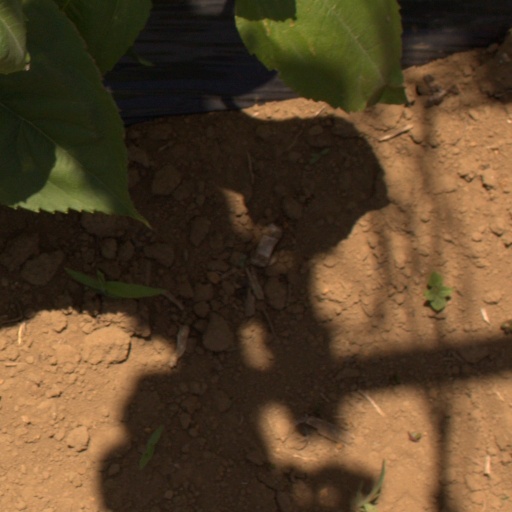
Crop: Jerusalem artichoke